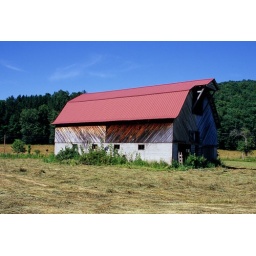
2008. Rustic barn along mountain road near Huttonsville, WV. Shot with Canon EF and nFD 35-105mm f/3.5 lens handheld.